Marija Jurić Zagorka

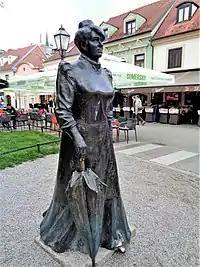
A statue of Zagorka in Zagreb, Croatia

Zagorka's property was inherited by Smolčić, who died not long after, passing the property to his partner, Car. Although Zagorka wanted her apartment on Dolac Market to be turned into a memorial center, Car did not respect her last wish, renovated the apartment and continued to live in it until his death in September 1986. In 2009, City of Zagreb bought the apartment from Car's heirs and turned it into a "Memorial apartment of Marija Jurić Zagorka" - operated by the educational NGO "Centre for Women's Studies Zagreb" - in which visitors can learn more about Zagorka and other influential women in the fields of culture, politics, science, and human rights. Every year, at the end of November, the Center organizes a cultural and scientific event entitled "Days of Marija Jurić Zagorka". Every third Thursday of the month, the Center organizes public lectures on Zagorka and women's literature.